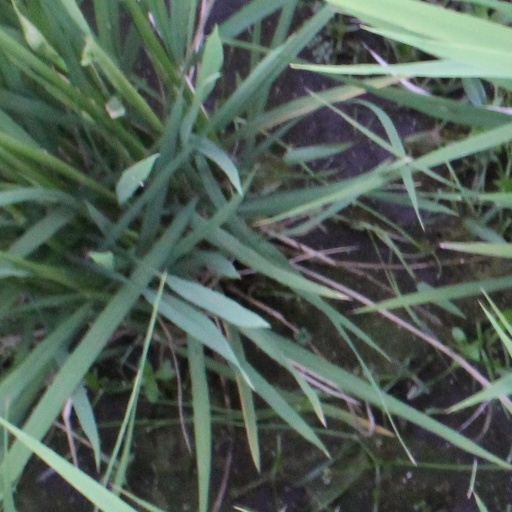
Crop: rice